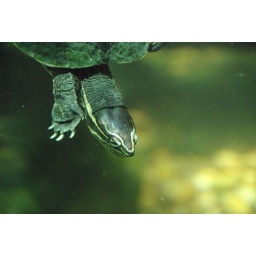
turtles swimming in their...um....turtle swimming place.